Tardebigge Engine House

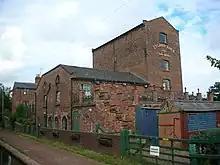
Tardebigge Engine House

Tardebigge Engine House is a former canal-pumping engine house at Tardebigge, Worcestershire, England. It is grade II listed.